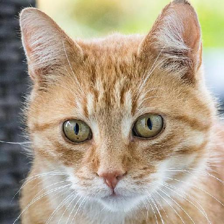
Label: animals